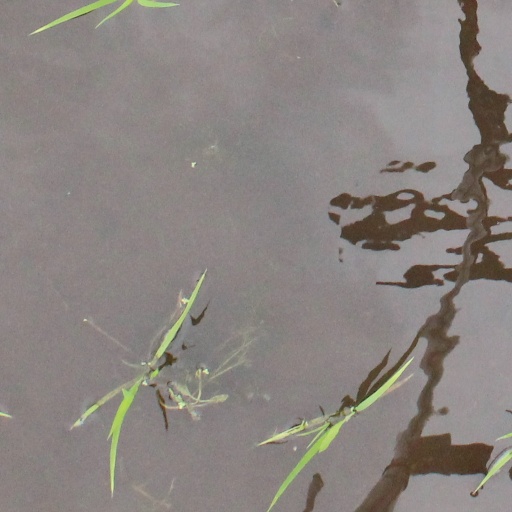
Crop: rice